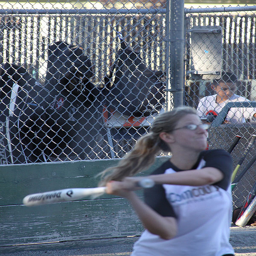
A woman holding a bat in both of her hands.
A woman up to bat on a baseball field.
A baseball player swinging during her turn at bat.
The baseball player is swinging her bat on the field.
A girl with a baseball bat in her hand and a person behind a fence.